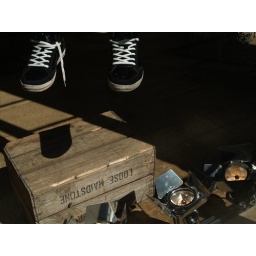
shoe display in a Candleriggs shop window